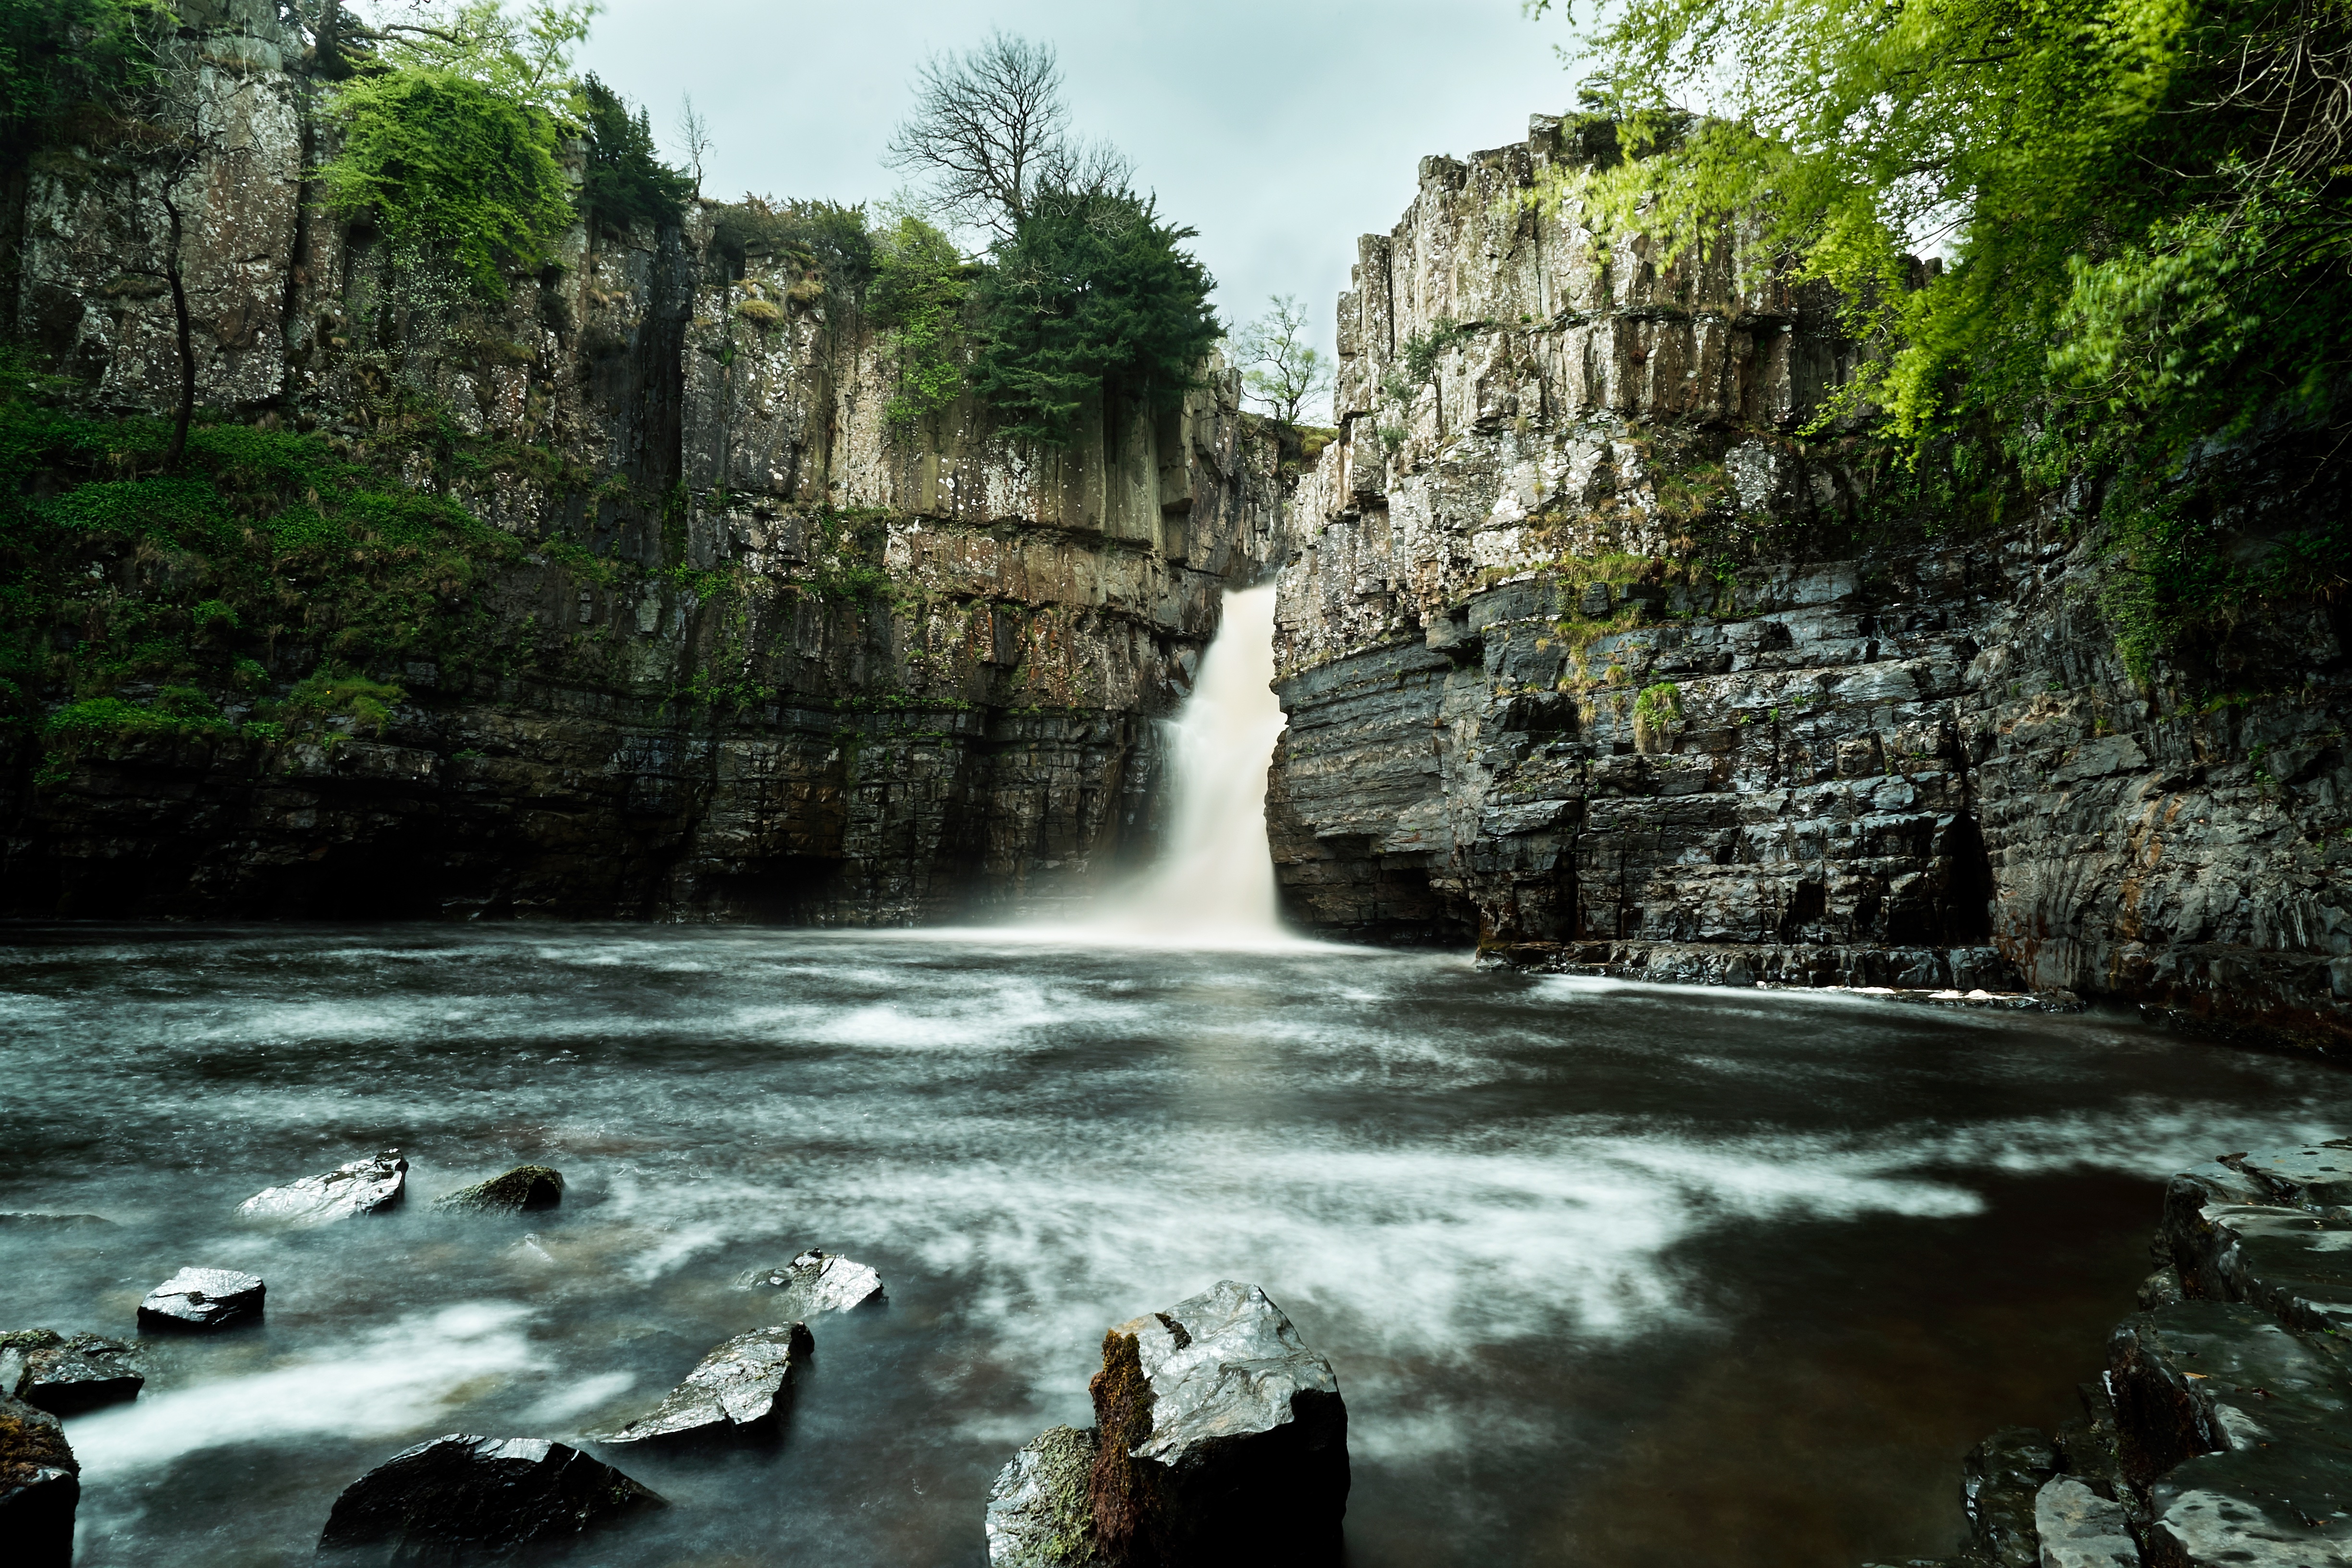
water, nature, rock, waterfall, river, valley, formation, stream, jungle, body of water, water feature, wadi, landform